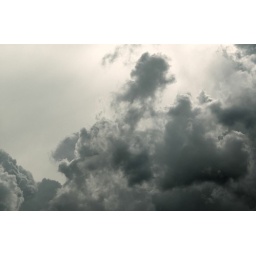
cielo nuvoloso | clouds in the sky 01